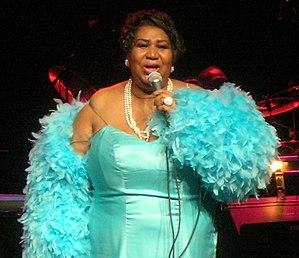
Le Grammy Legend Award, ou le Grammy Living Legend Award, est un prix spécial de mérite accordé aux artistes lors d'une cérémonie créée en 1958 et qui s'appelait à l'origine « Gramophone Awards ». Des distinctions dans plusieurs catégories sont présentées lors de la cérémonie chaque année par le National Academy of Recording Arts and Sciences des États-Unis pour des réalisations exceptionnelles dans le secteur de la musique.
I Never Loved a Man the Way I Love You est un album d'Aretha Franklin sorti le 10 mars 1967. Il contient principalement les tubes Respect et I Never Loved a Man qui sont arrivés respectivement en 1ʳᵉ et 9ᵉ place du Billboard Hot 100.